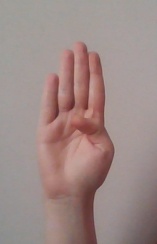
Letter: kaaf